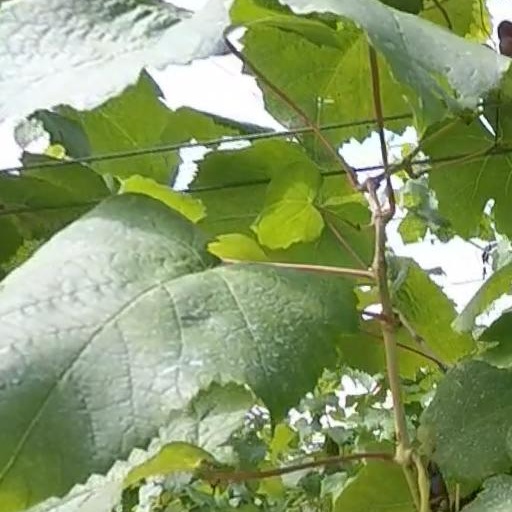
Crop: grape